Power (2014 Kannada film)

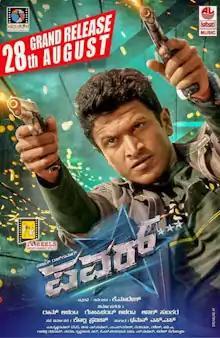
Theatrical release poster

directed by K. Madesh and features Puneeth Rajkumar and Trisha in lead roles, alongside Kelly Dorjee,